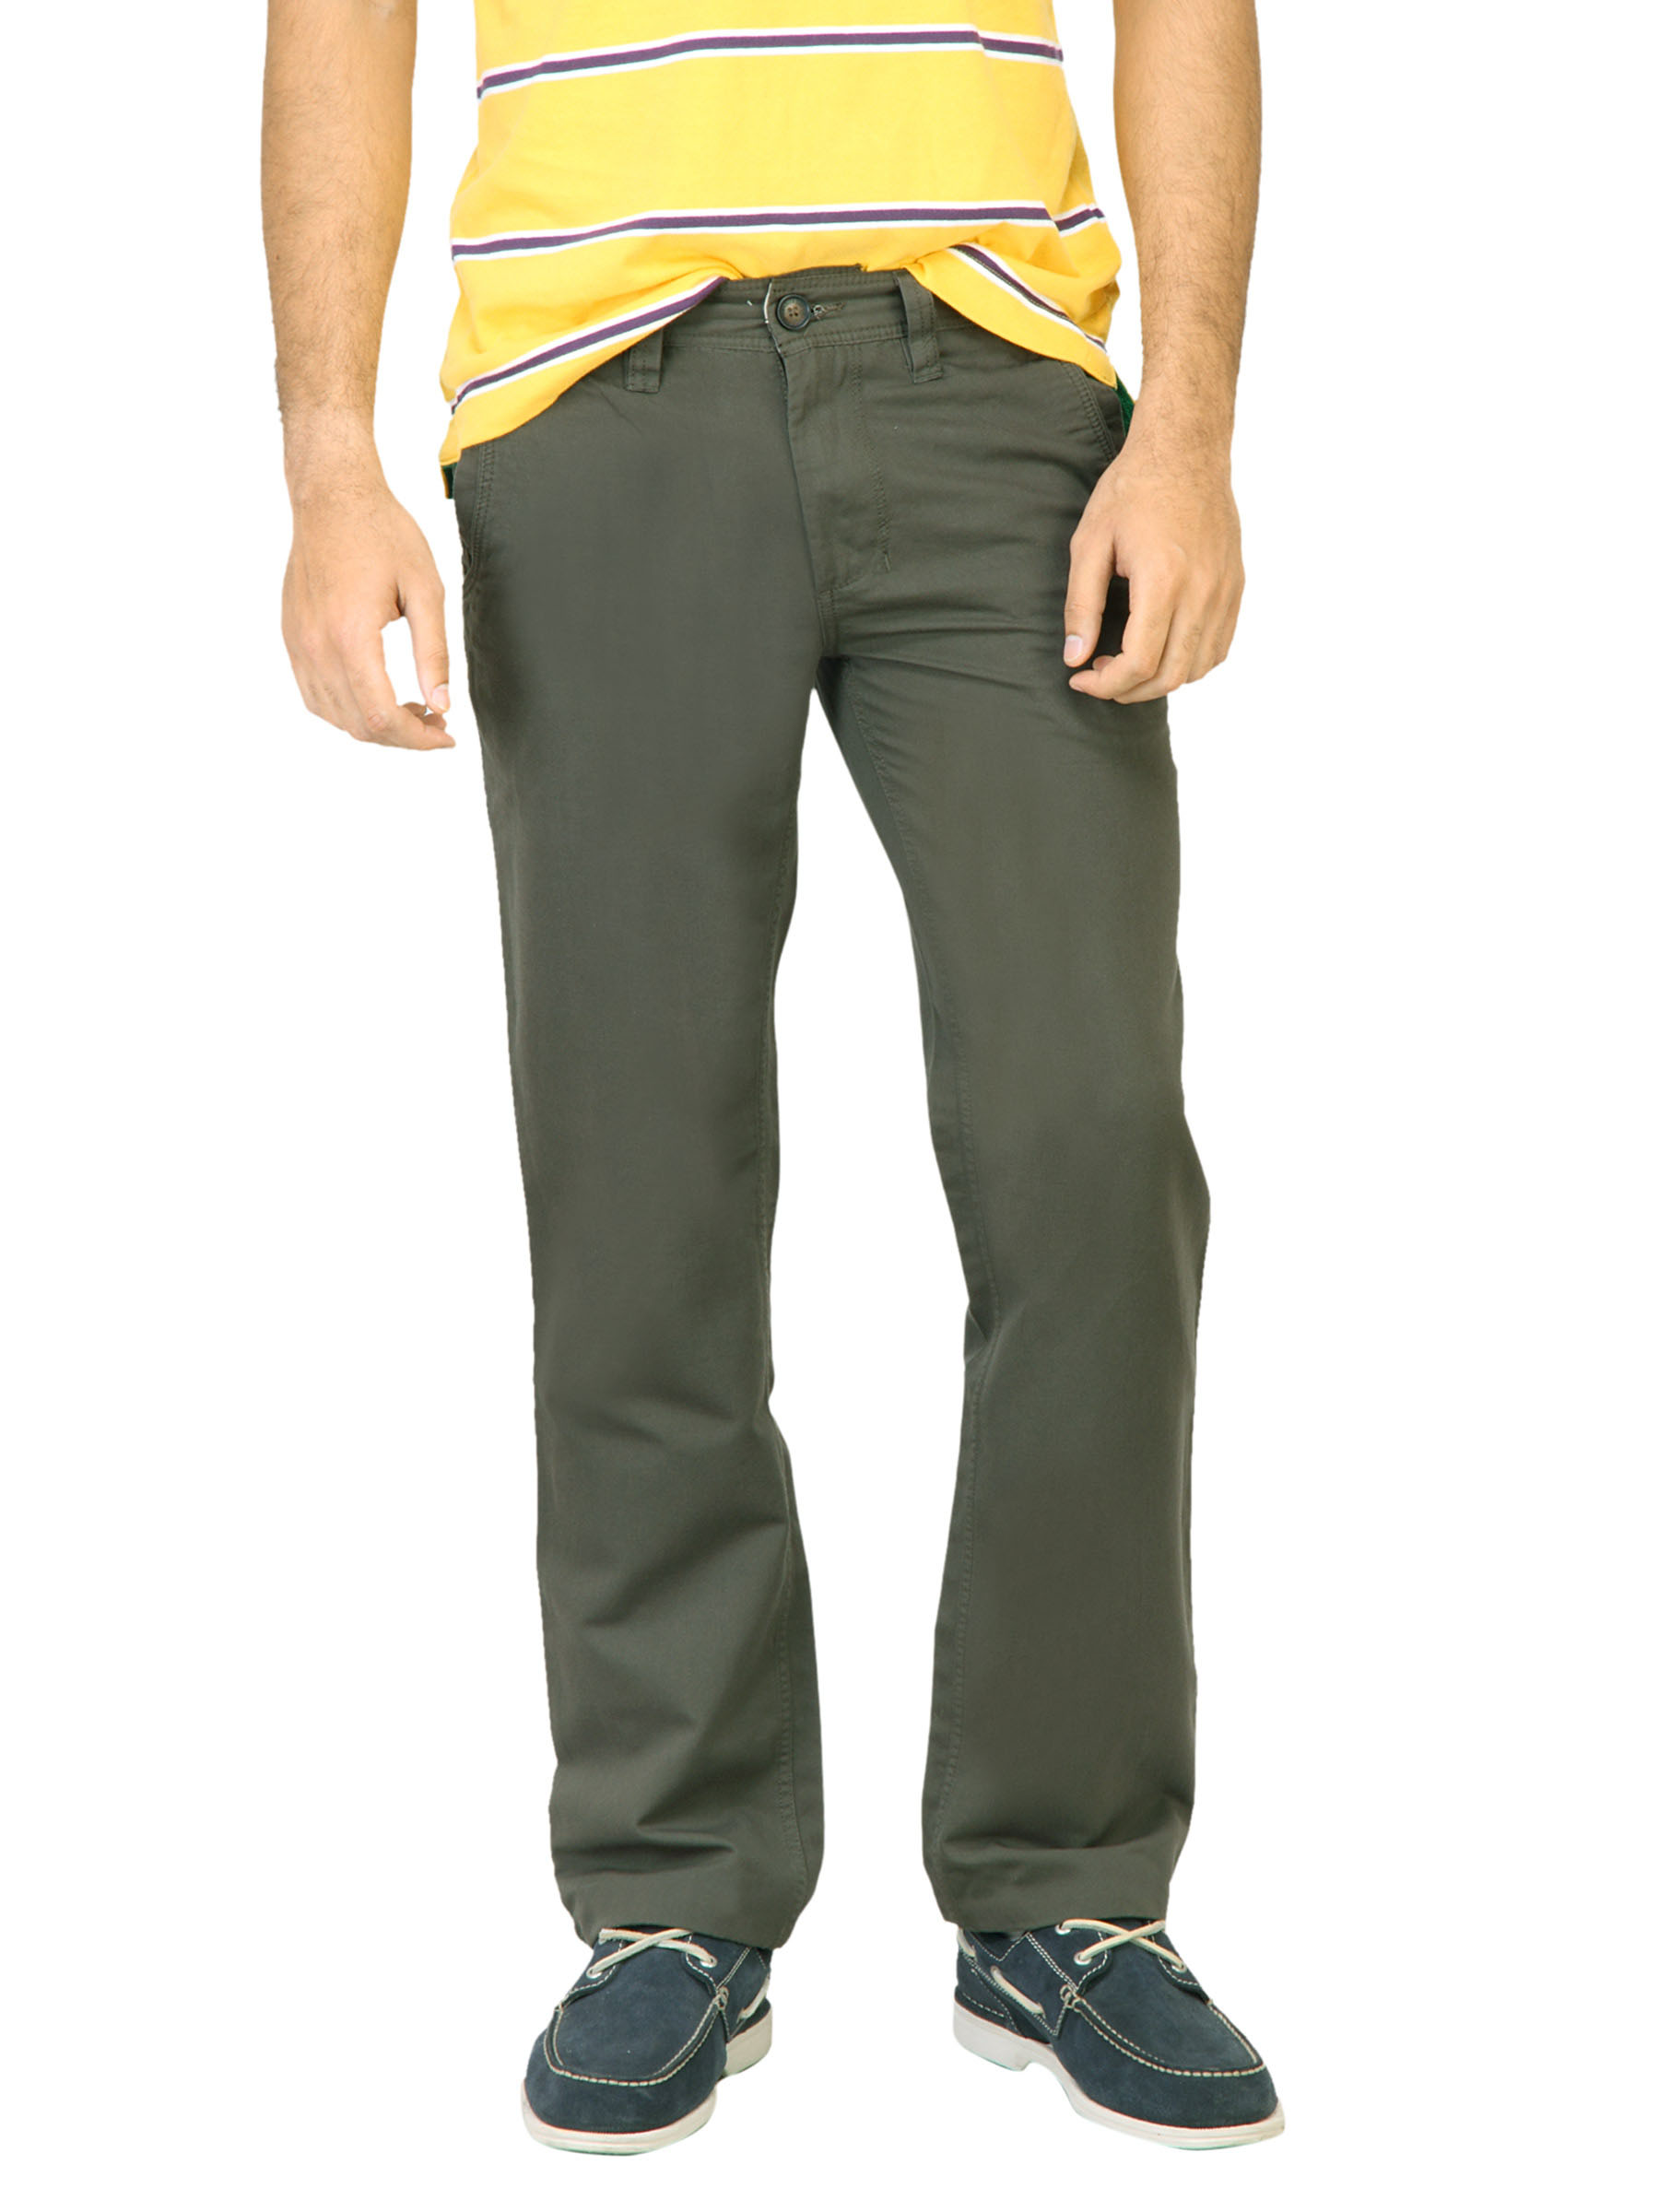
Basics Men Green Trousers
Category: Apparel / Bottomwear / Trousers
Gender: Men
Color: Green
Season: Fall 2011
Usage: Casual